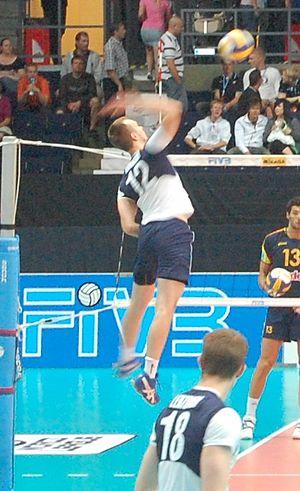
Olli Kunnari est un joueur finlandais de volley-ball, né le 2 février 1982 à Alahärmä. Il mesure 1,97 m et joue réceptionneur-attaquant. Il totalise 128 sélections en équipe de Finlande.